Old Town High School

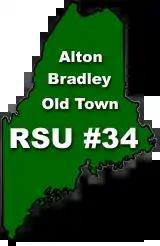
Logo for RSU #34

Old Town High School is a public high school in Old Town, Maine. It also serves the nearby towns of Alton and Bradley. It is part of RSU 34. OTHS sports teams are known as the Coyotes.